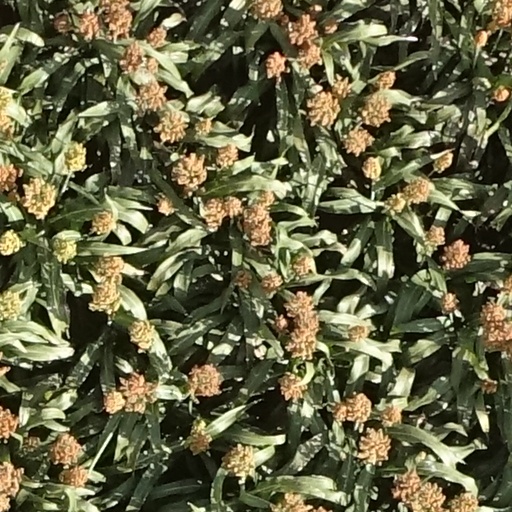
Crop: sorghum